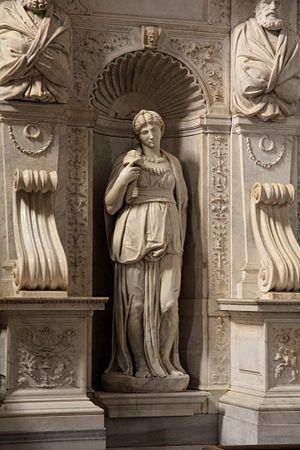
Le Tombeau de Jules II est un projet inabouti du sculpteur et peintre italien Michel-Ange destiné à la basilique Saint-Pierre de Rome et qui finira comme cénotaphe, incomplet, à la basilique Saint-Pierre-aux-Liens. Il y travailla épisodiquement pendant quarante années.
Léa est une sculpture de Michel-Ange, intégrée au Tombeau de Jules II dans la Basilique Saint-Pierre-aux-Liens à Rome.